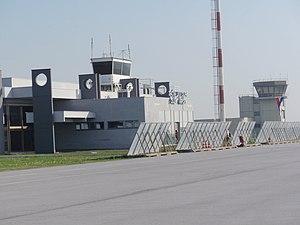
L'aéroport d'Osijek est un aéroport desservant la ville d'Osijek et sa région la Slavonie.